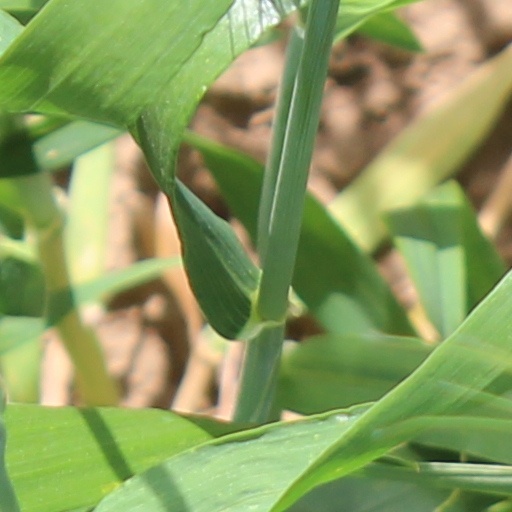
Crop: wheat